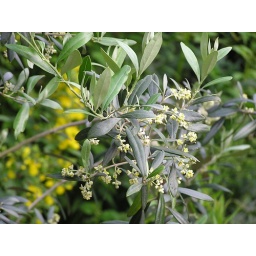
Olive tree in flower